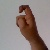
The image shows a hand gesture representing the letter 'X' in Indian Sign Language.